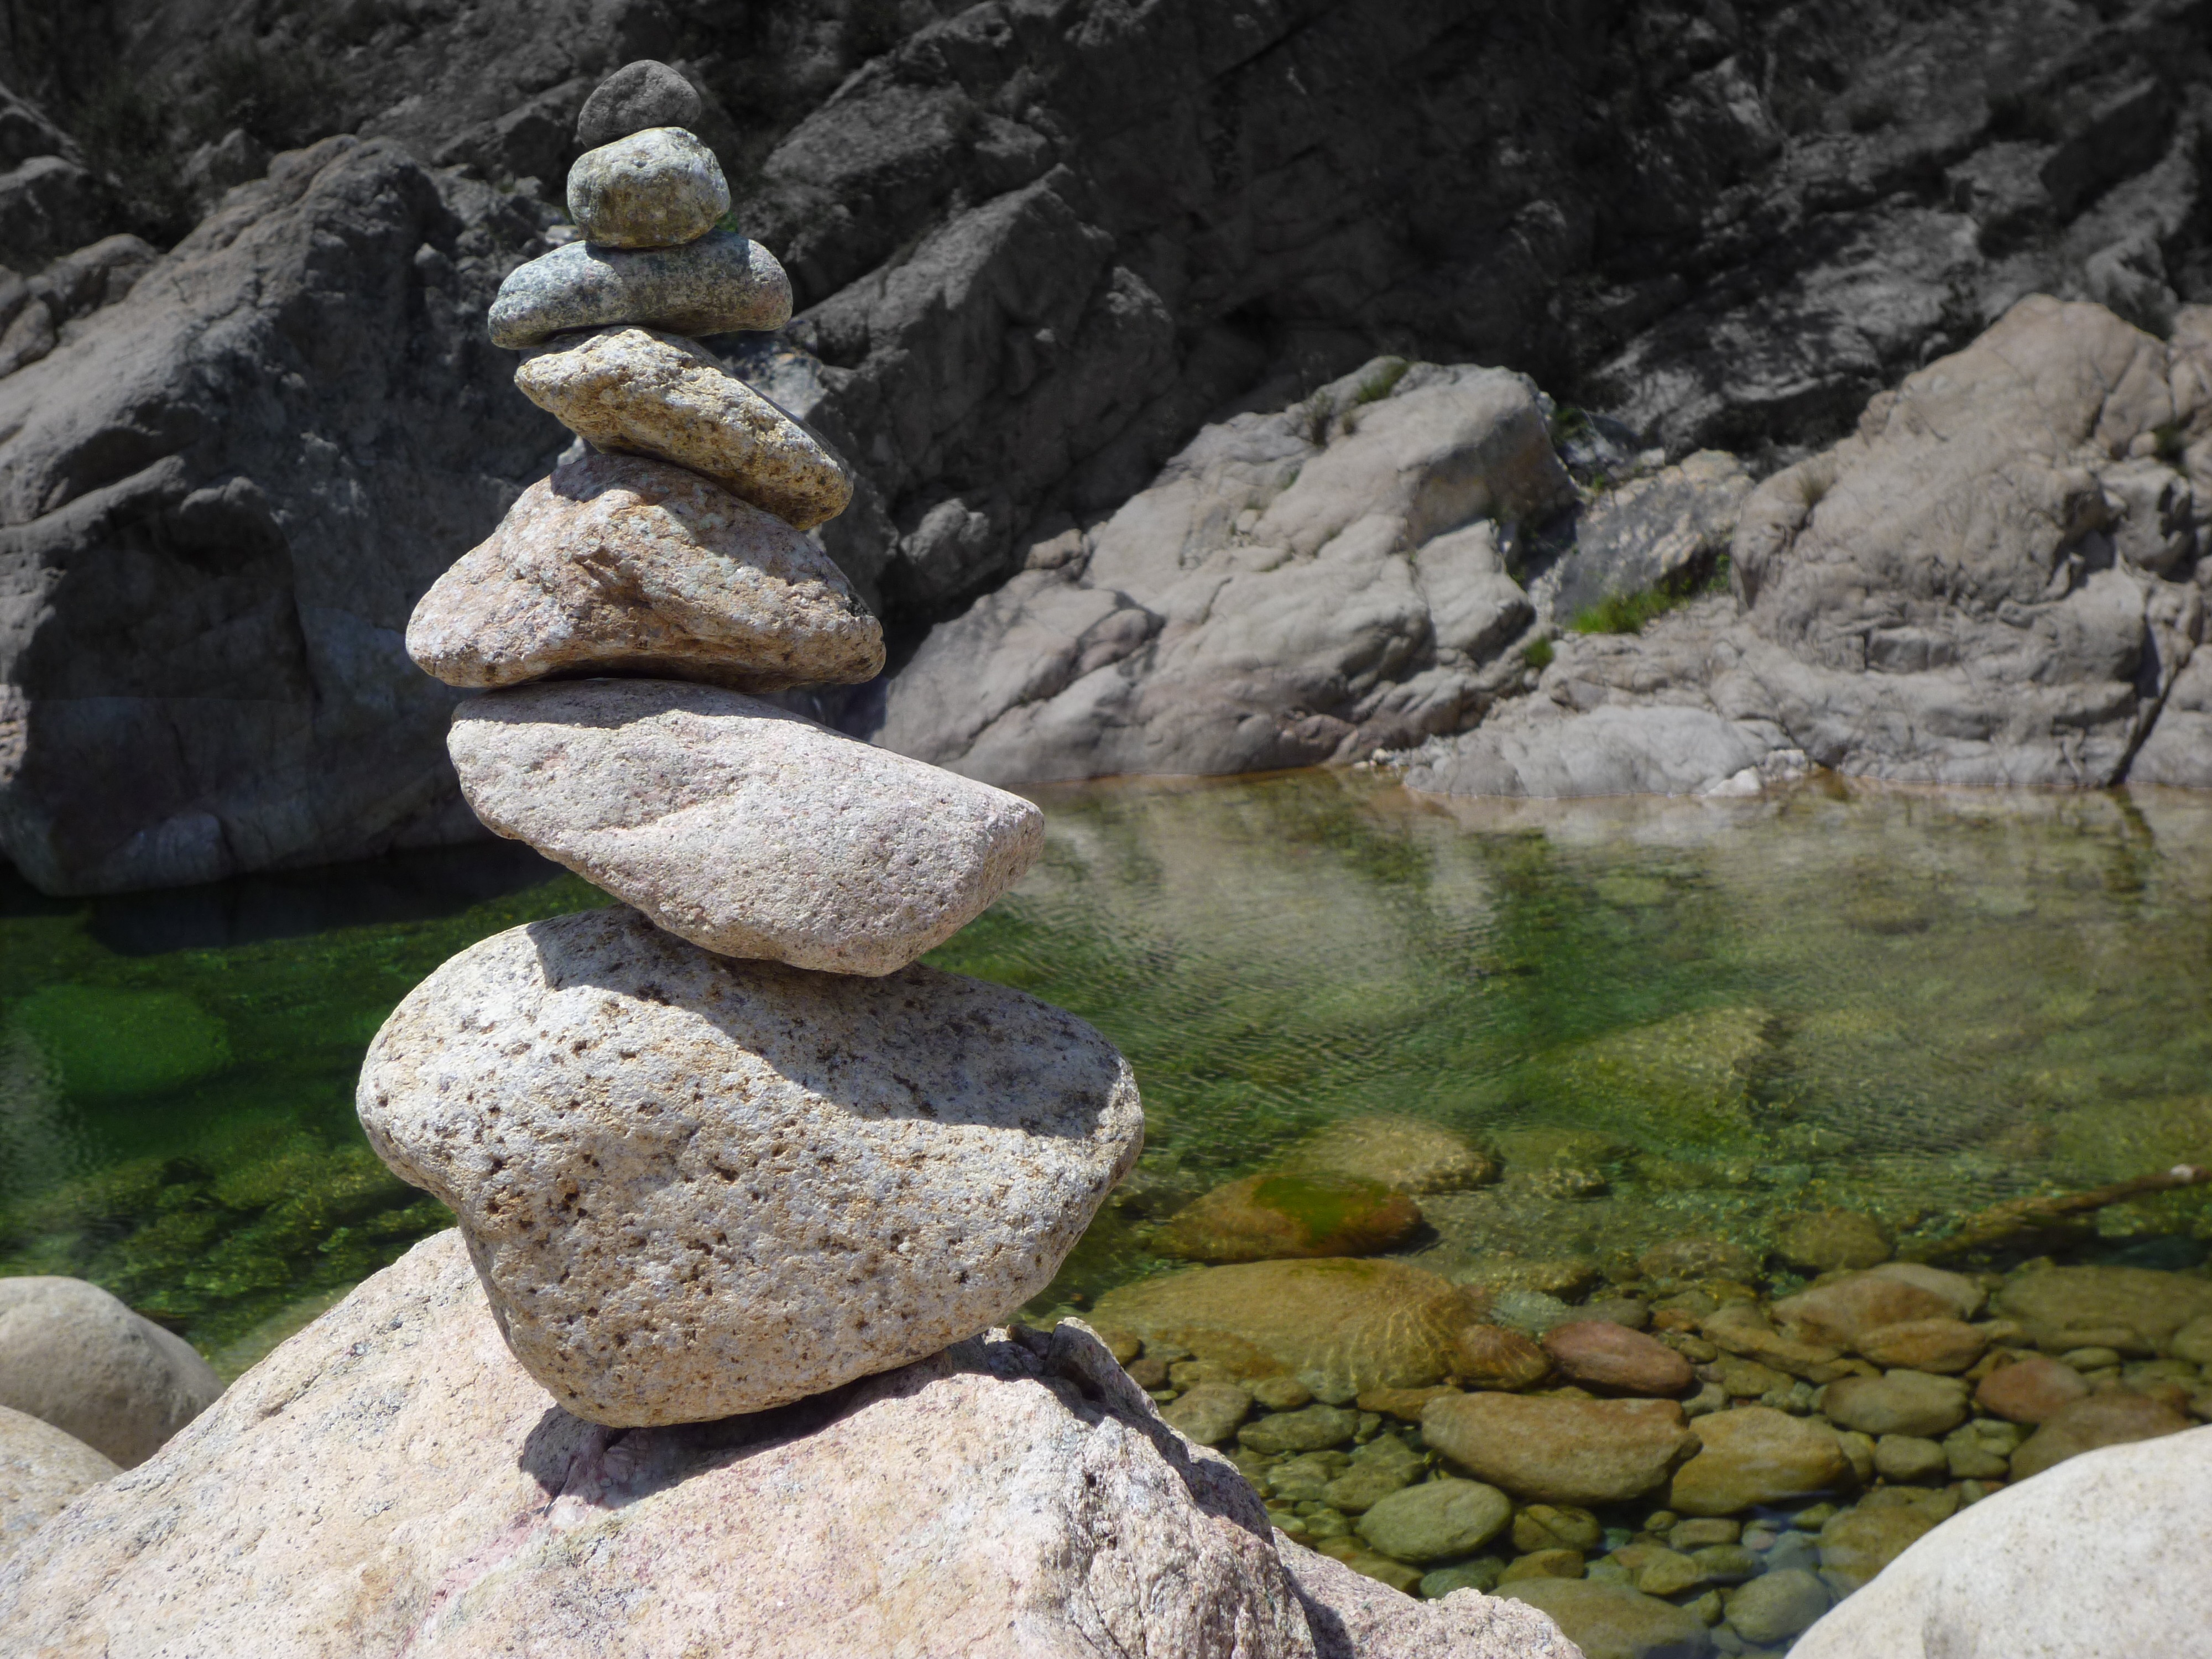
water, nature, rock, france, stream, balance, rest, material, geology, meditation, boulder, corsica, wadi, bedrock, steinmann